Ennis House

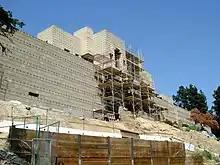
During restoration, May 2007

The facade contains gold, green, blue, and purple stained glass windows, which depicted wisterias. These were the last stained-glass windows that Wright designed for a residential building during his lifetime, as he began using perforated wood blocks in his later houses. There are 32 stained-glass panels, divided into 29 stained-glass windows and three stained-glass doors. The final design of the windows contrasted with Wright's original plans, which called for a block-shaped pattern evocative of the facade. The window sills have large lintels, which shield the interiors from bright sunlight. The roof slabs are split across 14 levels; the shape of the roof is similar to that of the Hollyhock House in that some parts of the roof are flat, while others ascend in a ziggurat–like configuration. The roof includes telescoping towers, which become progressively smaller as they ascend.